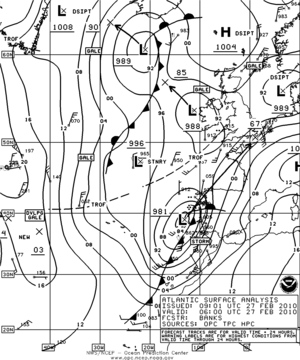
La tempête Xynthia est une dépression météorologique majeure ayant frappé plusieurs pays européens entre le 26 février et le 1ᵉʳ mars 2010, causant un épisode de vents violents. Le système, en provenance des régions subtropicales mais de type frontal, a principalement touché l'Espagne, le Portugal, la France, la Belgique, le Luxembourg, l'Allemagne et dans une moindre mesure, le Royaume-Uni, la Scandinavie et les pays bordant la mer Baltique.